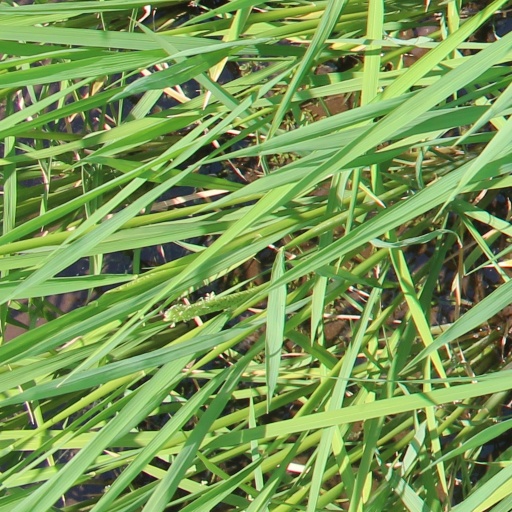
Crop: rice